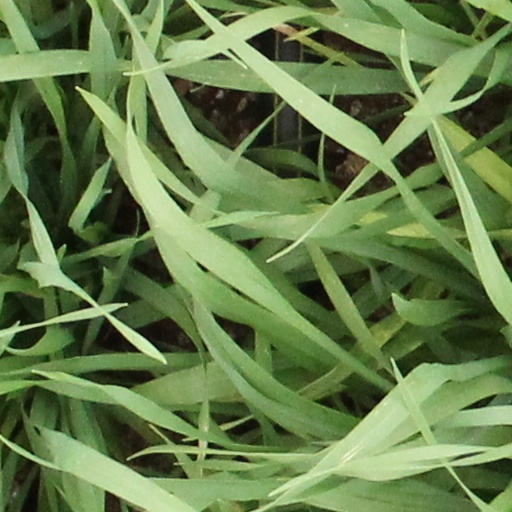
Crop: wheat